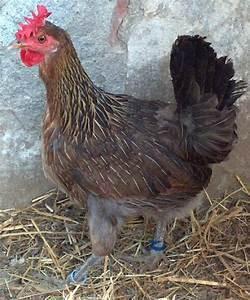
chicken